2013–14 Biathlon World Cup – World Cup 7

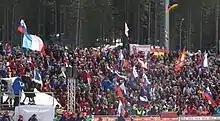
Pokljuka Biathlon World Cup 2014

The 2013–14 Biathlon World Cup – World Cup 7 is held in Pokljuka, Slovenia, from March 6 until March 9, 2014.